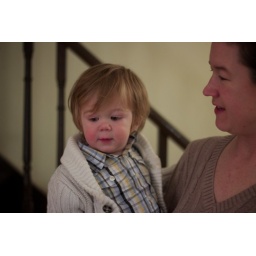
The boy in his swanky new sweater. I wish I had clothes that cute.